Maibara, Shiga

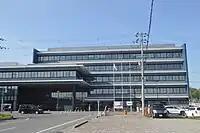
Maibara city hall

Maibara is located in northcentral Shiga Prefecture, on the eastern shore of Lake Biwa, and extending inland to the Ibuki Mountains and the border with Gifu Prefecture. Parts of the city are within the borders of the Biwako Quasi-National Park. Mount Ibuki is in the northeastern part of the prefecture. It is the highest peak in the prefecture. The Anegawa River and Amanogawa River pass through the city. About 70 percent of the city is forest.